September 11th National Memorial Trail

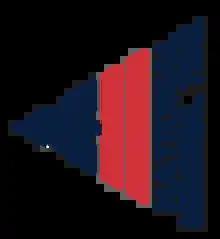

September 11th National Memorial Trail, also known as the 9/11 Trail, is a network of trails and roadways nearly long connecting the Flight 93 National Memorial, the Pentagon Memorial, and the National September 11 Memorial & Museum. It is tribute to those who perished in September 11, 2001 attacks and to those who responded to them.